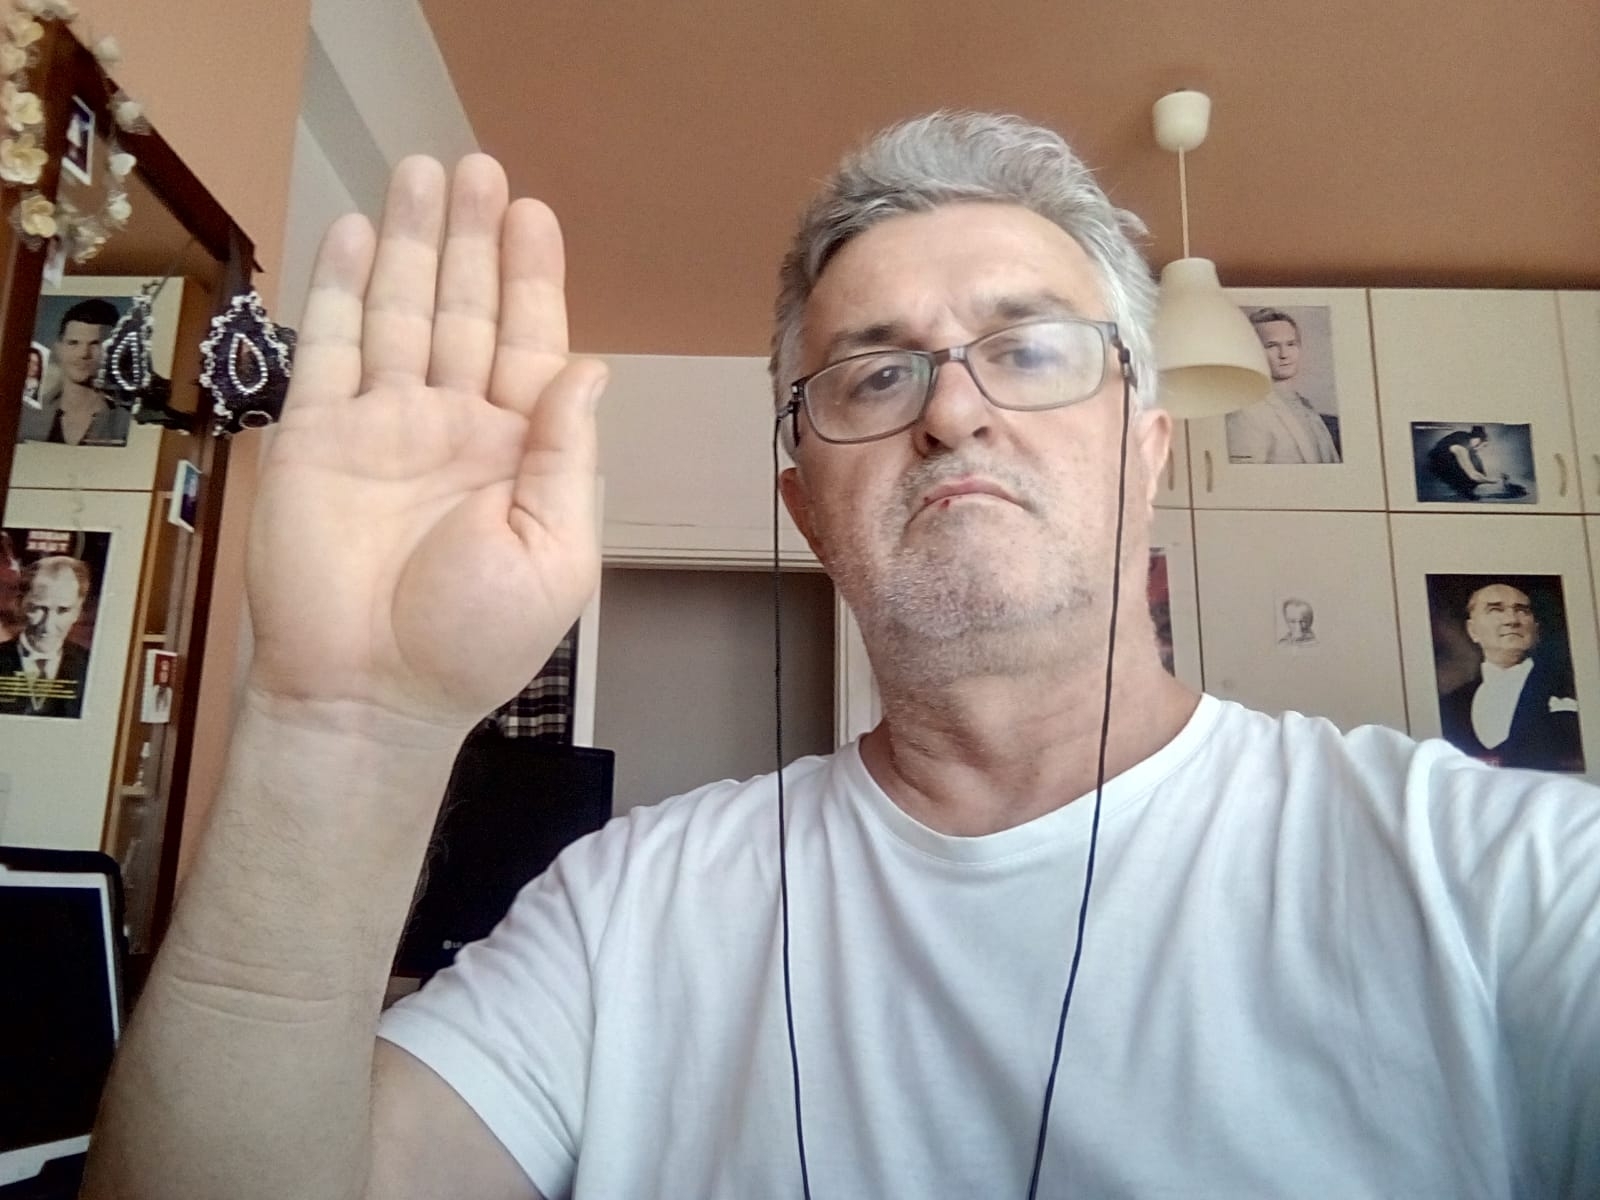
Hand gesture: stop